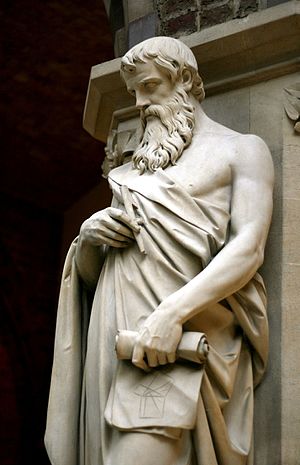
Oldtidens Grækenland / Samfundet / Matematik og filosofi
Euklid fra Alexandria
Oldtidens Grækenland var en næsten tusindårig periode i Grækenlands historie både i Grækenland og mange af Middelhavs- og Sortehavsområderne. Oldtidens Grækenland bliver af de fleste regnet som den vigtigste grundlæggende kultur for den vestlige civilisation. Græsk kultur varede til kristendommens komme og havde stor påvirkning på Romerriget, som igen satte sit præg på den europæiske kultur.